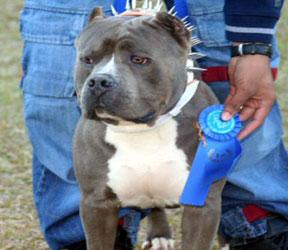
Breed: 216-n000078-American_Staffordshire_terrier